1989 Belgian Grand Prix

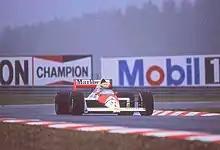
Ayrton Senna gained pole position ahead of his teammate.

Ayrton Senna took his eighth pole position of the season by nearly six-tenths of a second from McLaren teammate Alain Prost, with almost a further second back to Gerhard Berger in the Ferrari in third. The two Williams were fourth and fifth with Thierry Boutsen, in his home race, ahead of Riccardo Patrese, followed by Nigel Mansell in the second Ferrari. Alessandro Nannini was seventh in the Benetton, over two seconds behind Mansell, and the top ten was completed by Stefano Modena in the Brabham, Maurício Gugelmin in the March and Derek Warwick in the Arrows.